Giulia Siegel

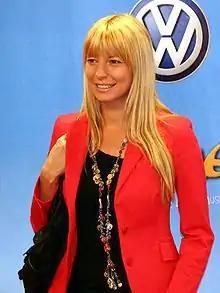
Giulia Siegel in 2008

Giulia Siegel (born Julia Anna Marina Siegel, 10 November 1974) is a German actress, presenter, DJ, model, and the daughter of composer and producer Ralph Siegel. Siegel started her career in 1991 as a model using the alias "Giulia Legeis" ("Siegel" spelled backwards). She switched to using her real name professionally in 1995.